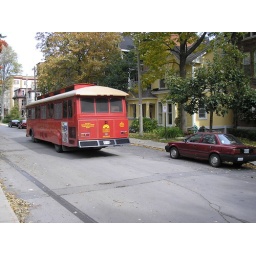
after riding a real one in sf, this looks quite silly. note the nice yellow home to the right.